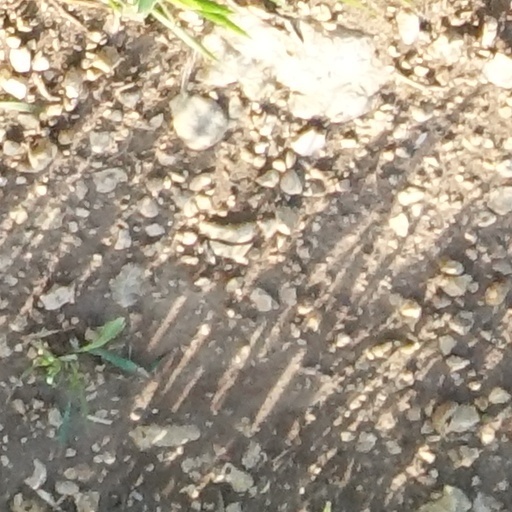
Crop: wheat